George Reid (moderator)

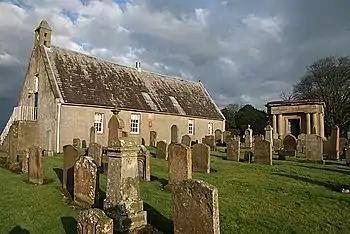
St. Quivox parish church

Reid was born in or near Edinburgh in 1692. In 1718, he graduated with an MA from the University of Edinburgh. He was licensed to preach by the Presbytery of Dalkeith in April 1720.